The Business Style Handbook

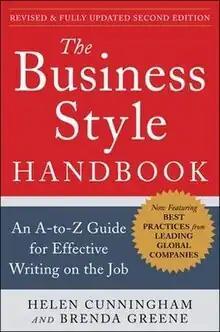
Second edition (2012)

The Business Style Handbook: An A-to-Z Guide for Effective Writing on the Job, usually called The Business Style Handbook, is a 280-page style guide tailored to people who write on the job. The authors are Helen Cunningham and Brenda Greene.